Kargil War Memorial

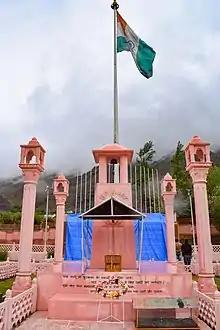
Kargil War Memorial. On the background is the name of soldiers who died during the battle, and a memorial for them in the front.

The Kargil War Memorial, also known as Dras War Memorial, is a war memorial built by the Indian Army in the town of Dras, near Kargil city in Kargil district of Ladakh, India, commemorating the 1999 Kargil War between India and Pakistan. The memorial is located on the Srinagar-Leh National Highway 1D, about 5 km from the city centre across the Tiger Hill, Kargil.